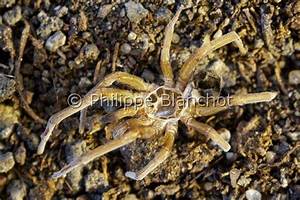
Label: spider